Robert Dudley, 1st Earl of Leicester

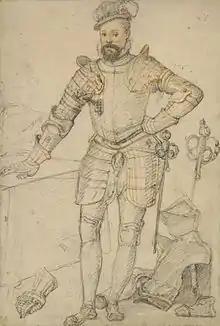
Robert Dudley, dressed partly in tilting armour, 1575

Elizabeth remained close to Dudley and he, with her blessing and on her prompting, pursued his suit for her hand in an atmosphere of diplomatic intrigue. His wife's and his father's shadows haunted his prospects. His efforts leading nowhere, in the spring of 1561 Dudley offered to leave England to seek military adventures abroad; Elizabeth would have none of that and everything remained as it was. In 1587, a man named Arthur claimed to have been born in 1561 as the illegitimate son of Robert Dudley and Queen Elizabeth I, but his claims could not be proven.